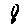
Label: 8